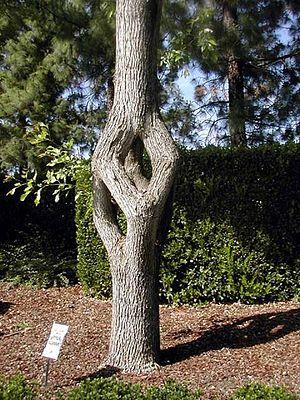
Gilroy Gardens est un parc à thème situé à Gilroy, en Californie